Grant Millington

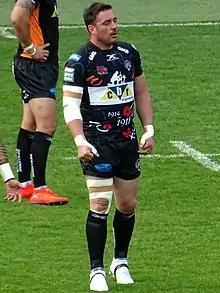

Grant William Millington (born 1 November 1986) is an Australian former professional rugby league footballer, who last played as a or for the Western Suburbs Red Devils in the Country Rugby League.